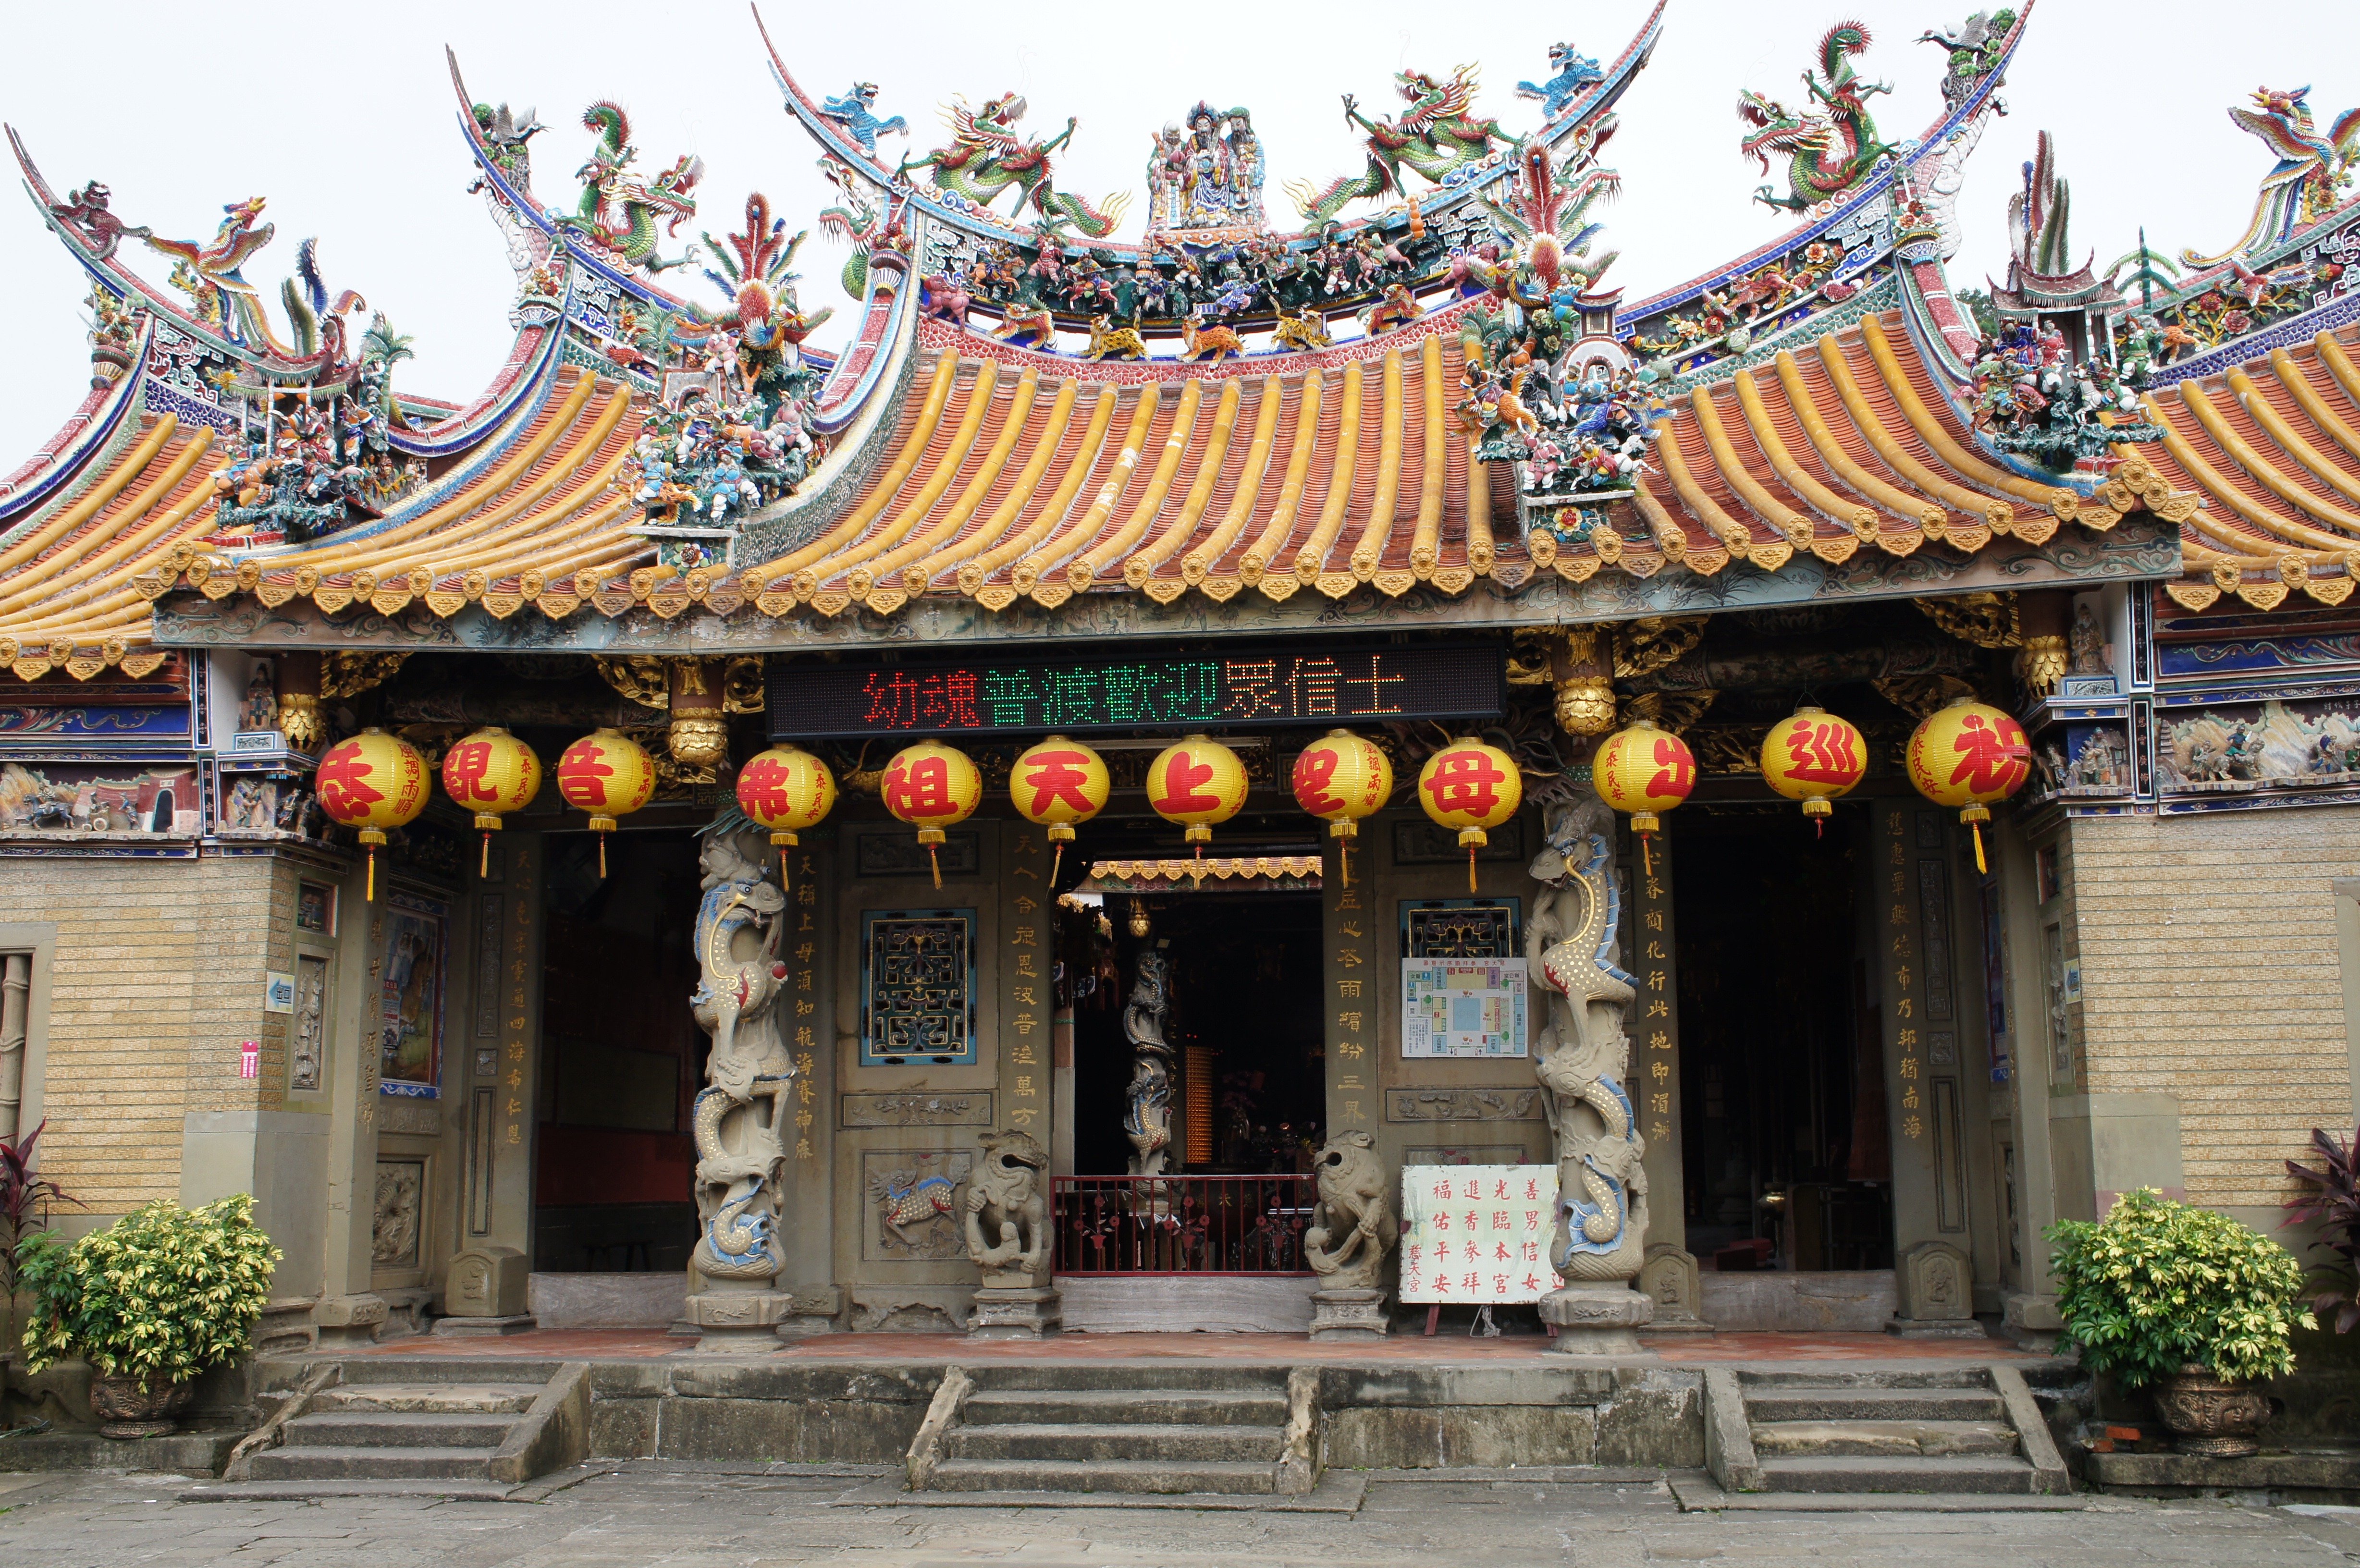
building, palace, place of worship, temple, shrine, chinese architecture, wat, woo, hindu temple, historic site, shinto shrine, beipu, peipu street, hsinchu county north po